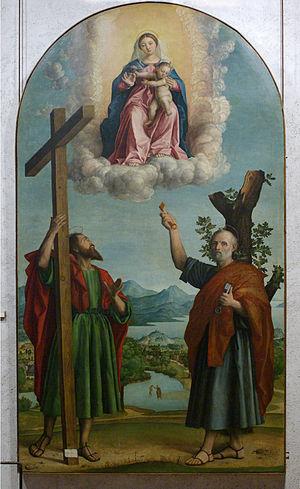
Le Musée de Castelvecchio de Vérone est un musée de Vérone, en Italie du Nord, situé dans l'éponyme château médiéval, qui abrite depuis 1924 les collections d'art de la ville de Vérone.